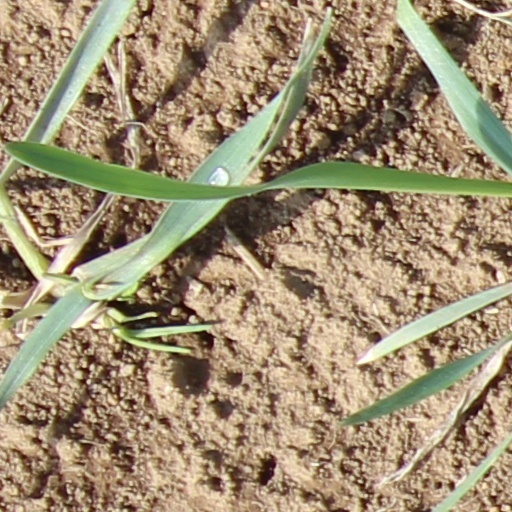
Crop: wheat